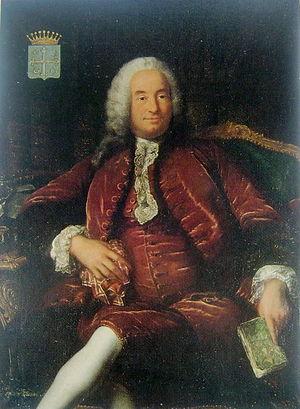
Portrait d'André Haudry (1688-1769), fermier général
André Haudry, seigneur de Soucy, Fontenay, Janvry, de Segrez et autres lieux, est un fermier général du XVIIIᵉ siècle né le 7 novembre 1688 à Corbeil-Essonnes et mort le 30 décembre 1769 en sa maison de Paris, paroisse Saint-Eustache. Inhumé le 1ᵉʳ janvier 1770 en la chapelle de son château de Soucy, son corps repose désormais au cimetière communal de Fontenay-lès-Briis.